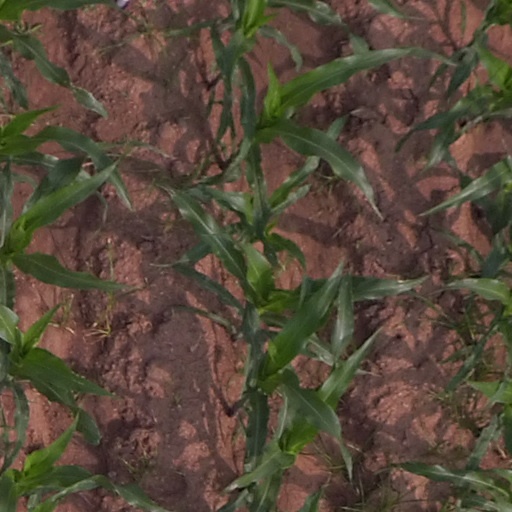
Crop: maize; corn